Netgear WNR3500L

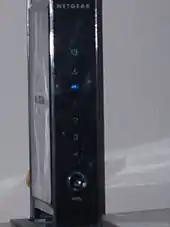
Netgear WNR3500L router

The WNR3500L (also known as the WNR3500U) is an 802.11b/g/n Wi-Fi router created by Netgear. It was officially launched in the autumn of 2009. The WNR3500L runs open-source Linux firmware and supports the installation of third party packages such as DD-WRT and Tomato.